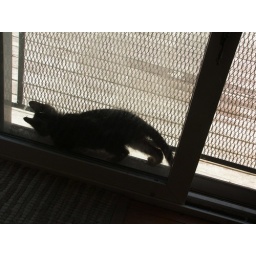
Jack in the glass door